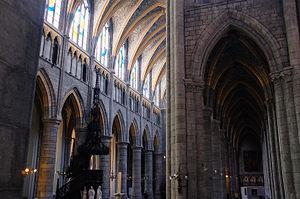
La cathédrale Saint-Paul de Liège fait partie du patrimoine religieux de Liège. Fondée au Xᵉ siècle, elle est reconstruite du XIIIᵉ au XVᵉ siècle et restaurée au milieu du XIXᵉ siècle. Elle devient cathédrale au XIXᵉ siècle en raison de la destruction de la cathédrale Saint-Lambert en 1795. Une nouvelle restauration est entamée durant les années 2010.